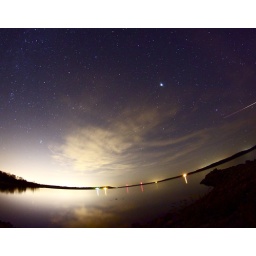
clouds and shore lights over the lake